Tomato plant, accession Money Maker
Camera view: vertical (180 deg); turntable rotation: 120 degrees
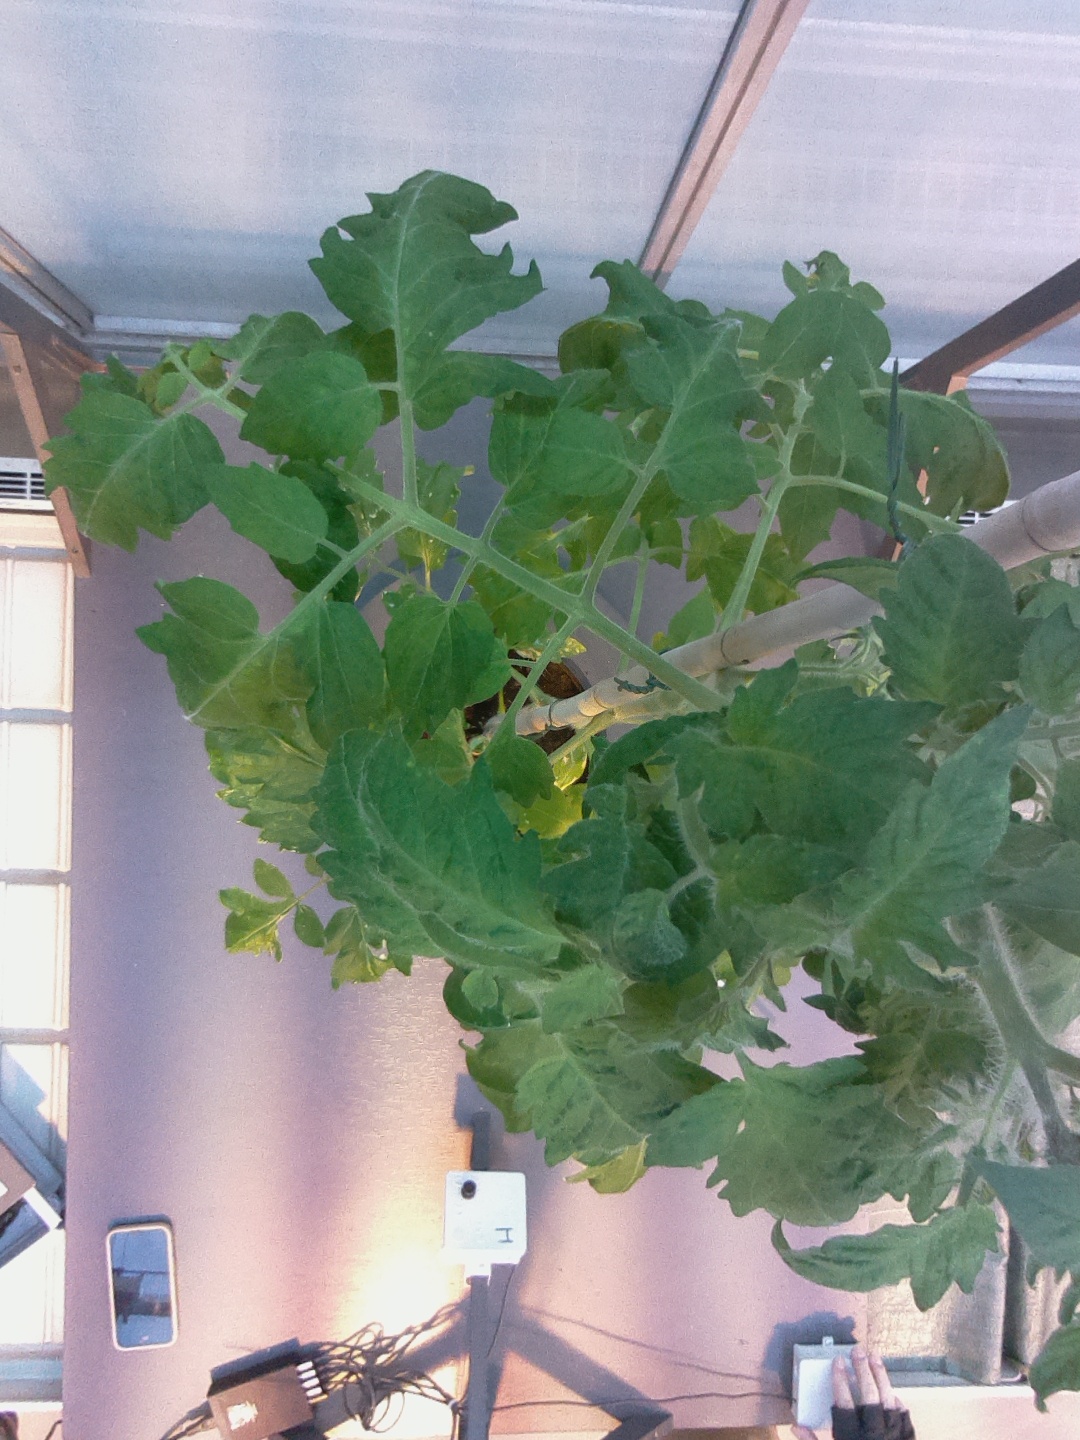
BBCH growth stage 61: 10%-20% of flowers open